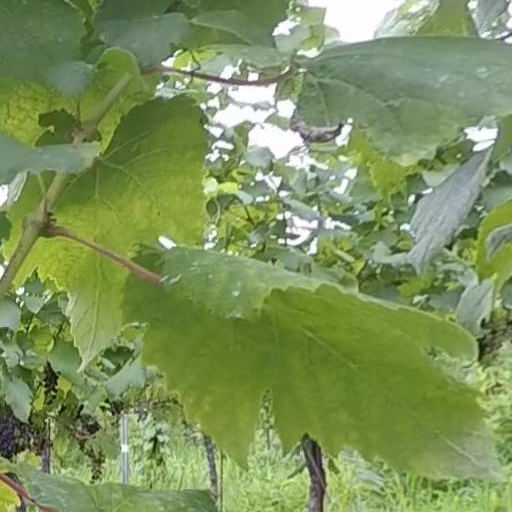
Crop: grape